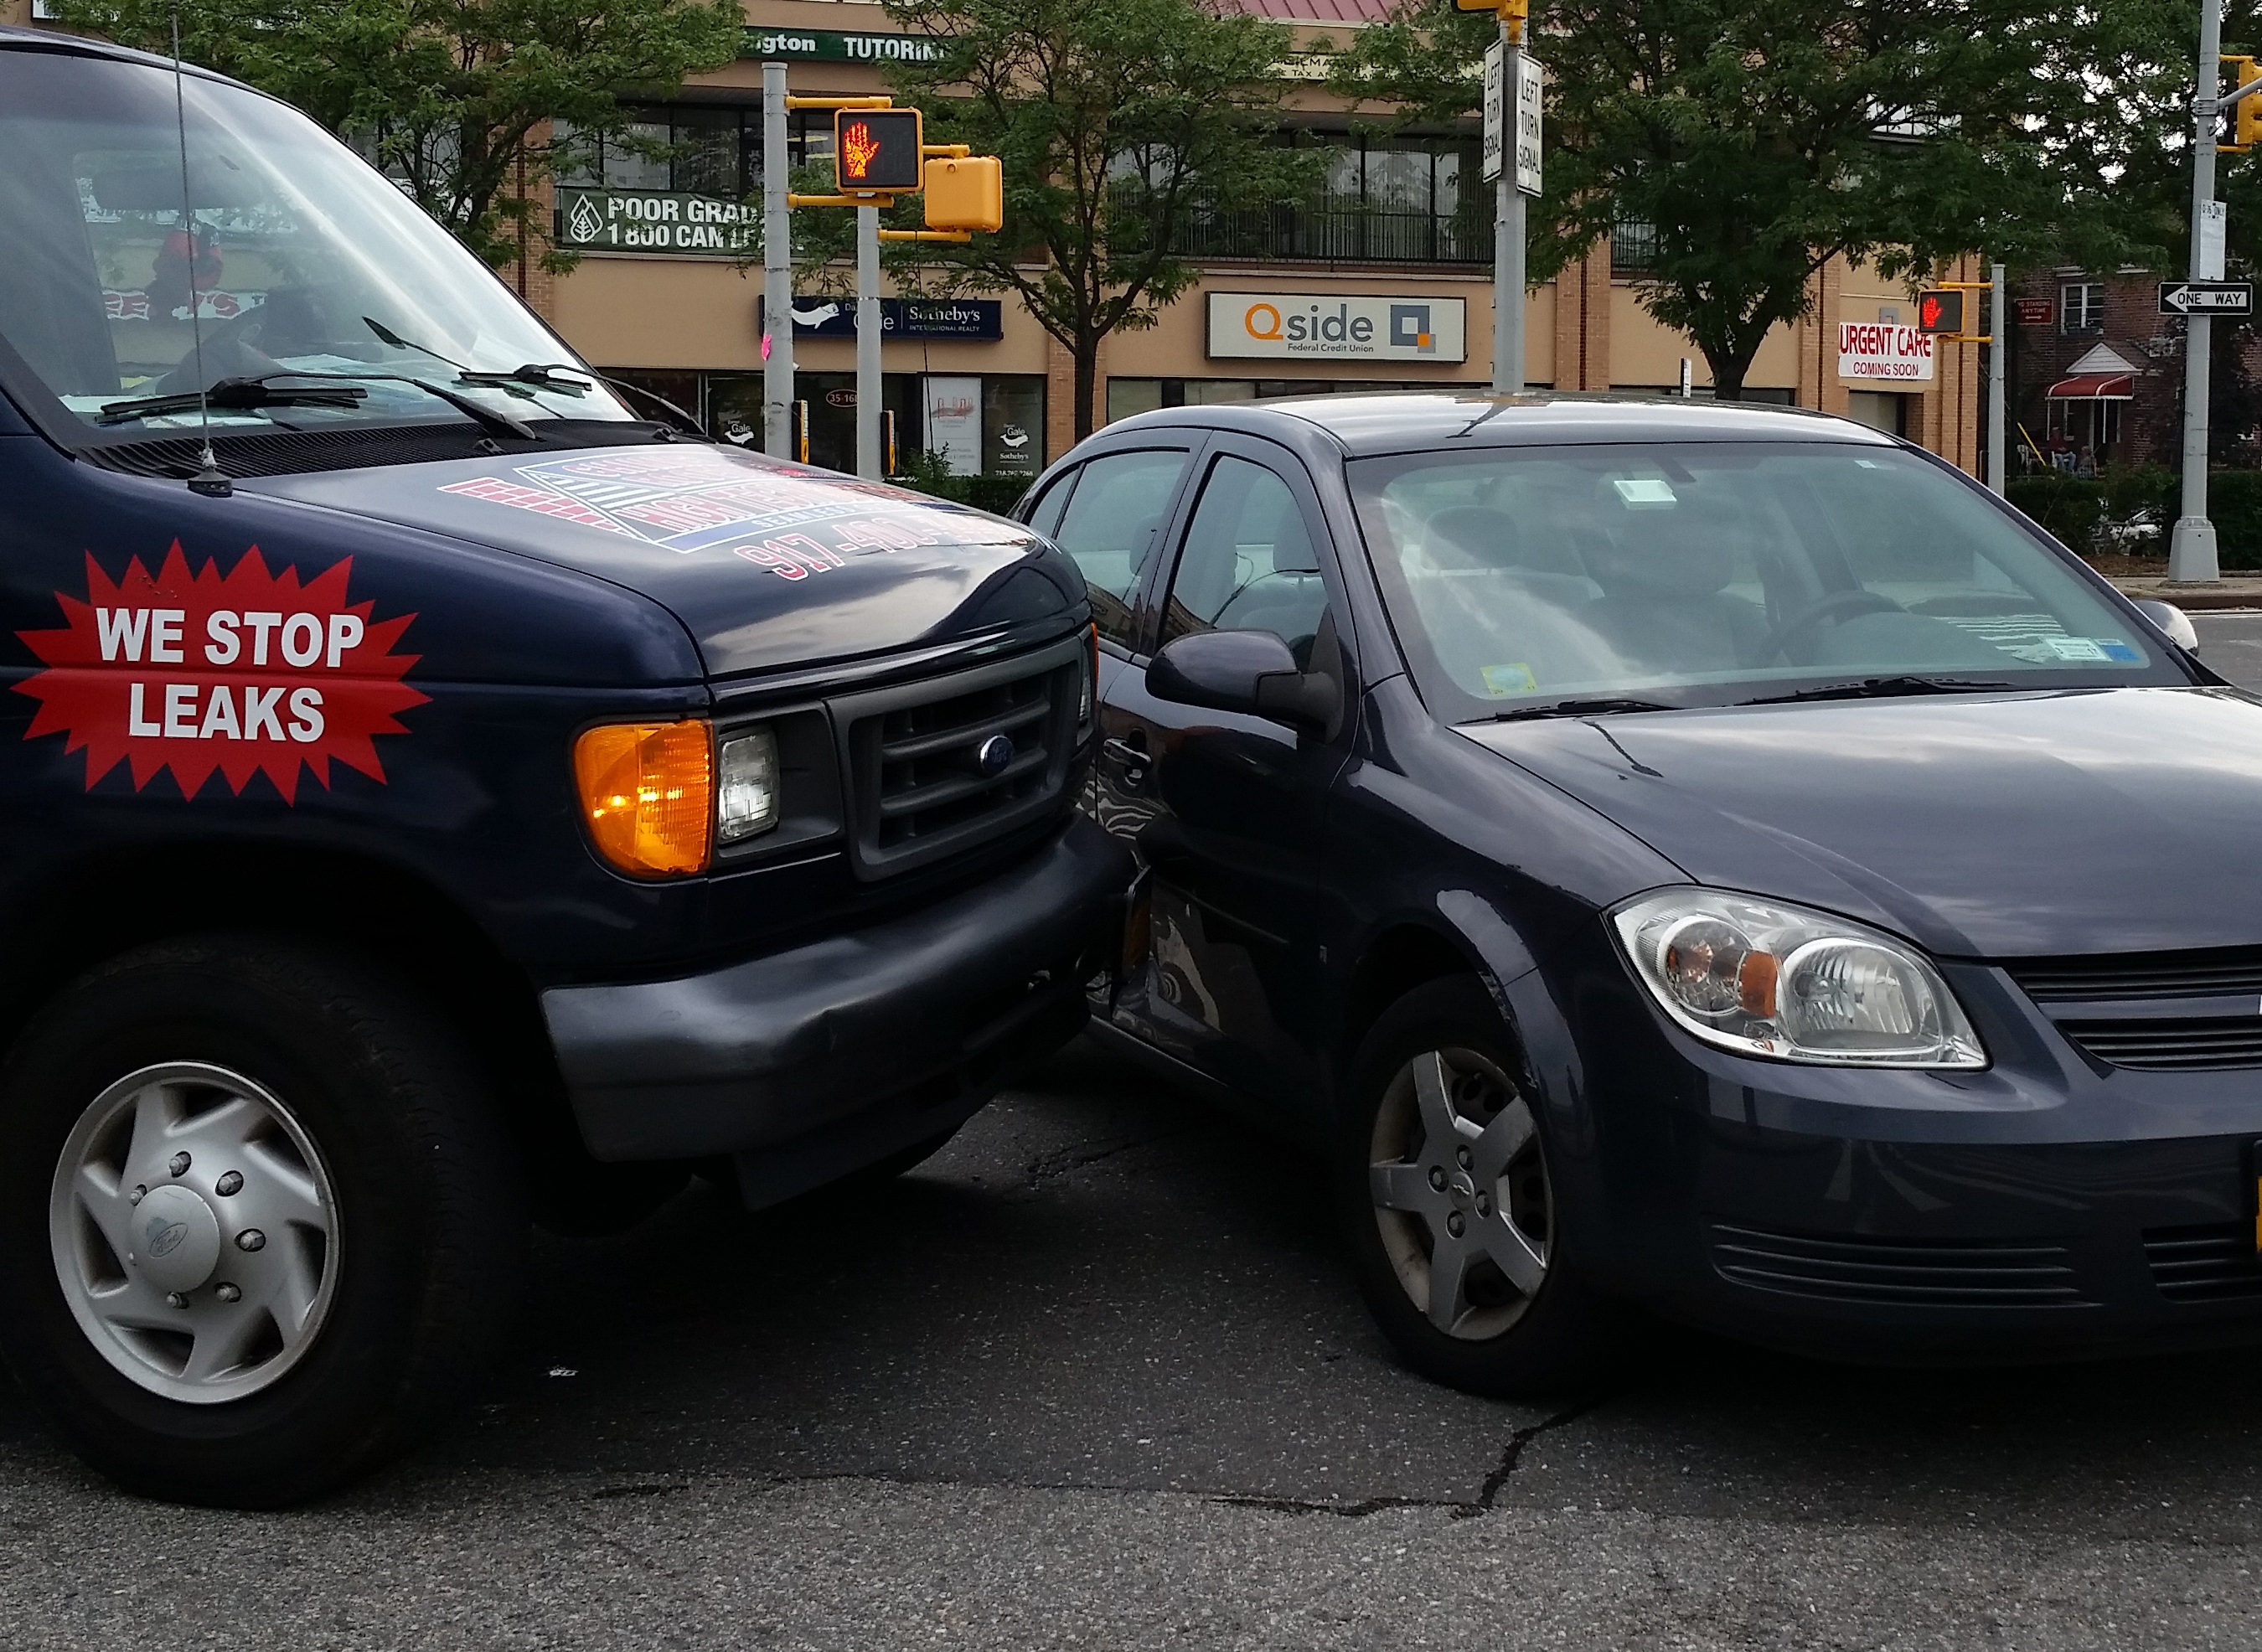
road, car, wheel, automobile, vehicle, crash, bumper, motor, collision, accident, damage, car crash, insurance, car accident, smash, auto accident, pickup truck, land vehicle, automobile make, automotive exterior, compact car, vehicle registration plate